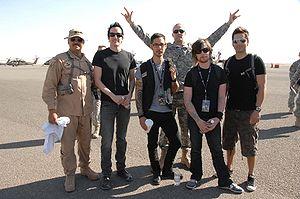
Filter est un groupe de rock américain, originaire de Cleveland, en Ohio. Il est formé en 1993 par Richard Patrick et Brian Liesegang.